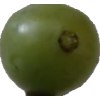
Label: grape